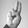
ASL letter: U